Cub Scouts (The Scout Association)

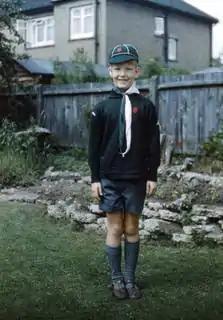
An example of a Wolf Cub uniform c.1960.

The Cub Scout section was first launched in 1916 as Wolf Cubs. Early in the development of the Scouting movement, there was a need for provision for those too young to join the Boy Scouts at the age of 11. In a number of cases, those too young were not turned away and unofficial junior troops existed in the UK as early as 1909, only a year after the official formation of troops. These boys were often taught simple Scout skills such as tracking, First Aid, simple knots or semaphore and wore a simple uniform of a green cap and dark green or blue jersey.